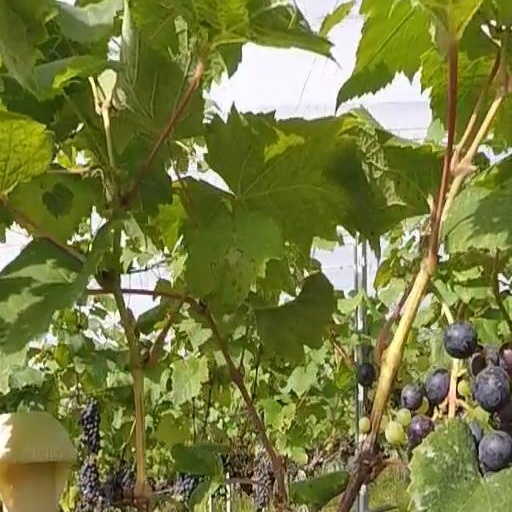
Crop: grape